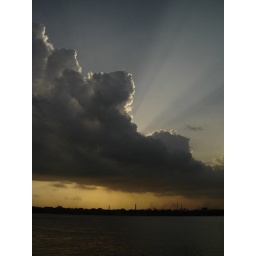
Taken from a building at the banks of the river in Kumartoli